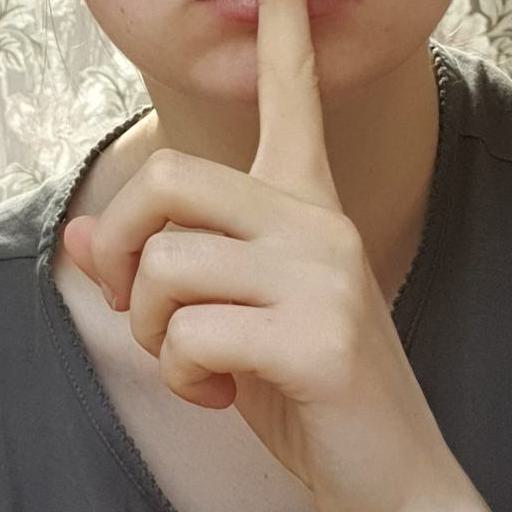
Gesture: mute